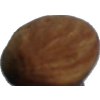
Label: Almonds 1